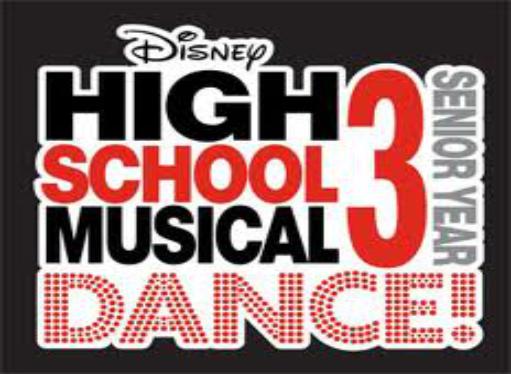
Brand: High School Musical
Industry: Leisure